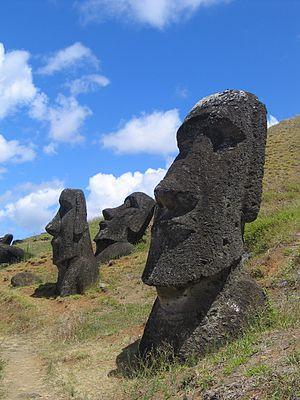
Des moai de la carrière Rano Raraku sur l'île de Pâques ગુજરાતી: ઈસ્ટર ટાપુ પર મોઆઇ. 日本語: イースター島、ラノ・ララクのモアイ像 Latina: Moai in Rano Raraku, Insula Paschali Norsk (nynorsk)‎: Moai, steinstatuar få Påskeøya, i Rano Raraku. Polski: Moai na Rano Raraku, Wyspa Wielkanocna Português: Moai em Rano Raraku, Ilha de Páscoa Русский: Моаи на склонах вулкана Рано-Рораку, Остров Пасхи Slovenščina: Moai na Rano Raraku, Velikonočni otok Svenska: Moai på Påskön. ไทย: รูปสลักหินโมไอ ณ ราโนรานากู, เกาะอีสเตอร์ Türkçe: Rano Raraku yamacında Moailer. 中文（简体）‎: 复活节岛上的巨形石人雕像。 Bân-lâm-gú: Tiàm-tī Rapa Nui téng-kôan ê Moai. Türkçe: Rano Raraku yamacında Moailer.